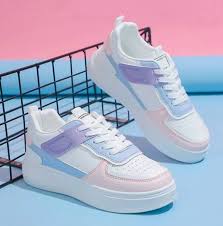
Label: Sneaker